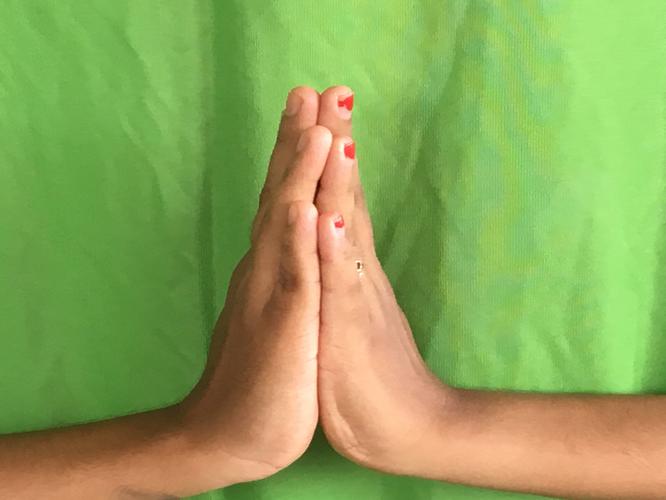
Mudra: Anjali
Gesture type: double_hand